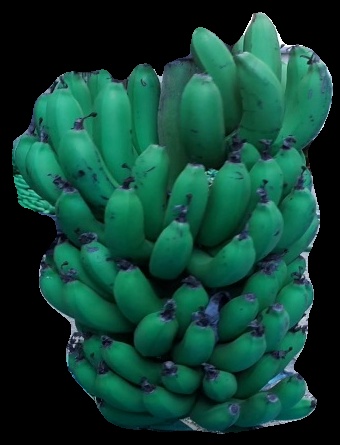
Variety: pachbale
Grade: grade2